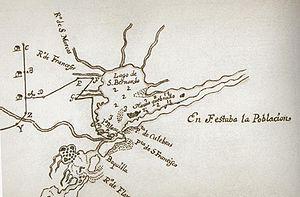
Le Fort Saint-Louis au Texas, fut fondé en 1685 par l'explorateur français René Robert Cavelier de La Salle et les membres de son expédition, parmi lesquels le missionnaire jésuite Zénobie Membre, sur les berges de la Garcitas Creek, à quelques kilomètres à l'intérieur des terres depuis l'embouchure du fleuve Lavaca. La Salle avait l'intention de créer la colonie à l'embouchure du Mississippi, mais des cartes imprécises et des erreurs de navigation conduisirent ses navires à plus de six cents kilomètres à l'ouest, sur les côtes du Texas.